Acetate disc

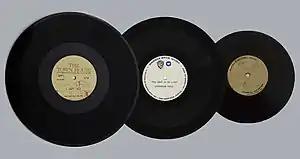
Acetates of 12", 10", 7" sizes

An acetate disc (also known as a "lacquer", "test acetate", "dubplate", or "transcription disc") is a type of phonograph record generally used from the 1930s to the late 1950s for recording and broadcast purposes. Despite their name, "acetate" discs do not contain any acetate.